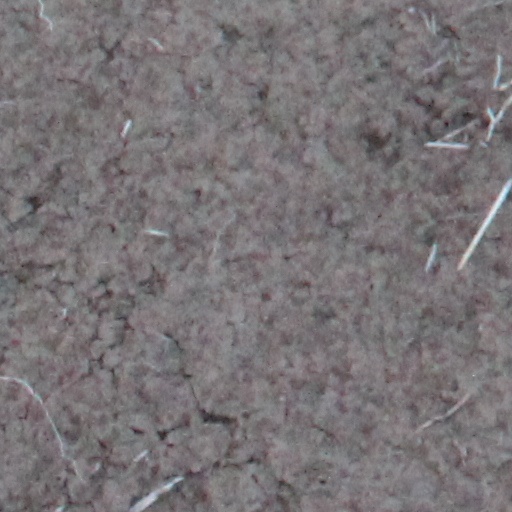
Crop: wheat